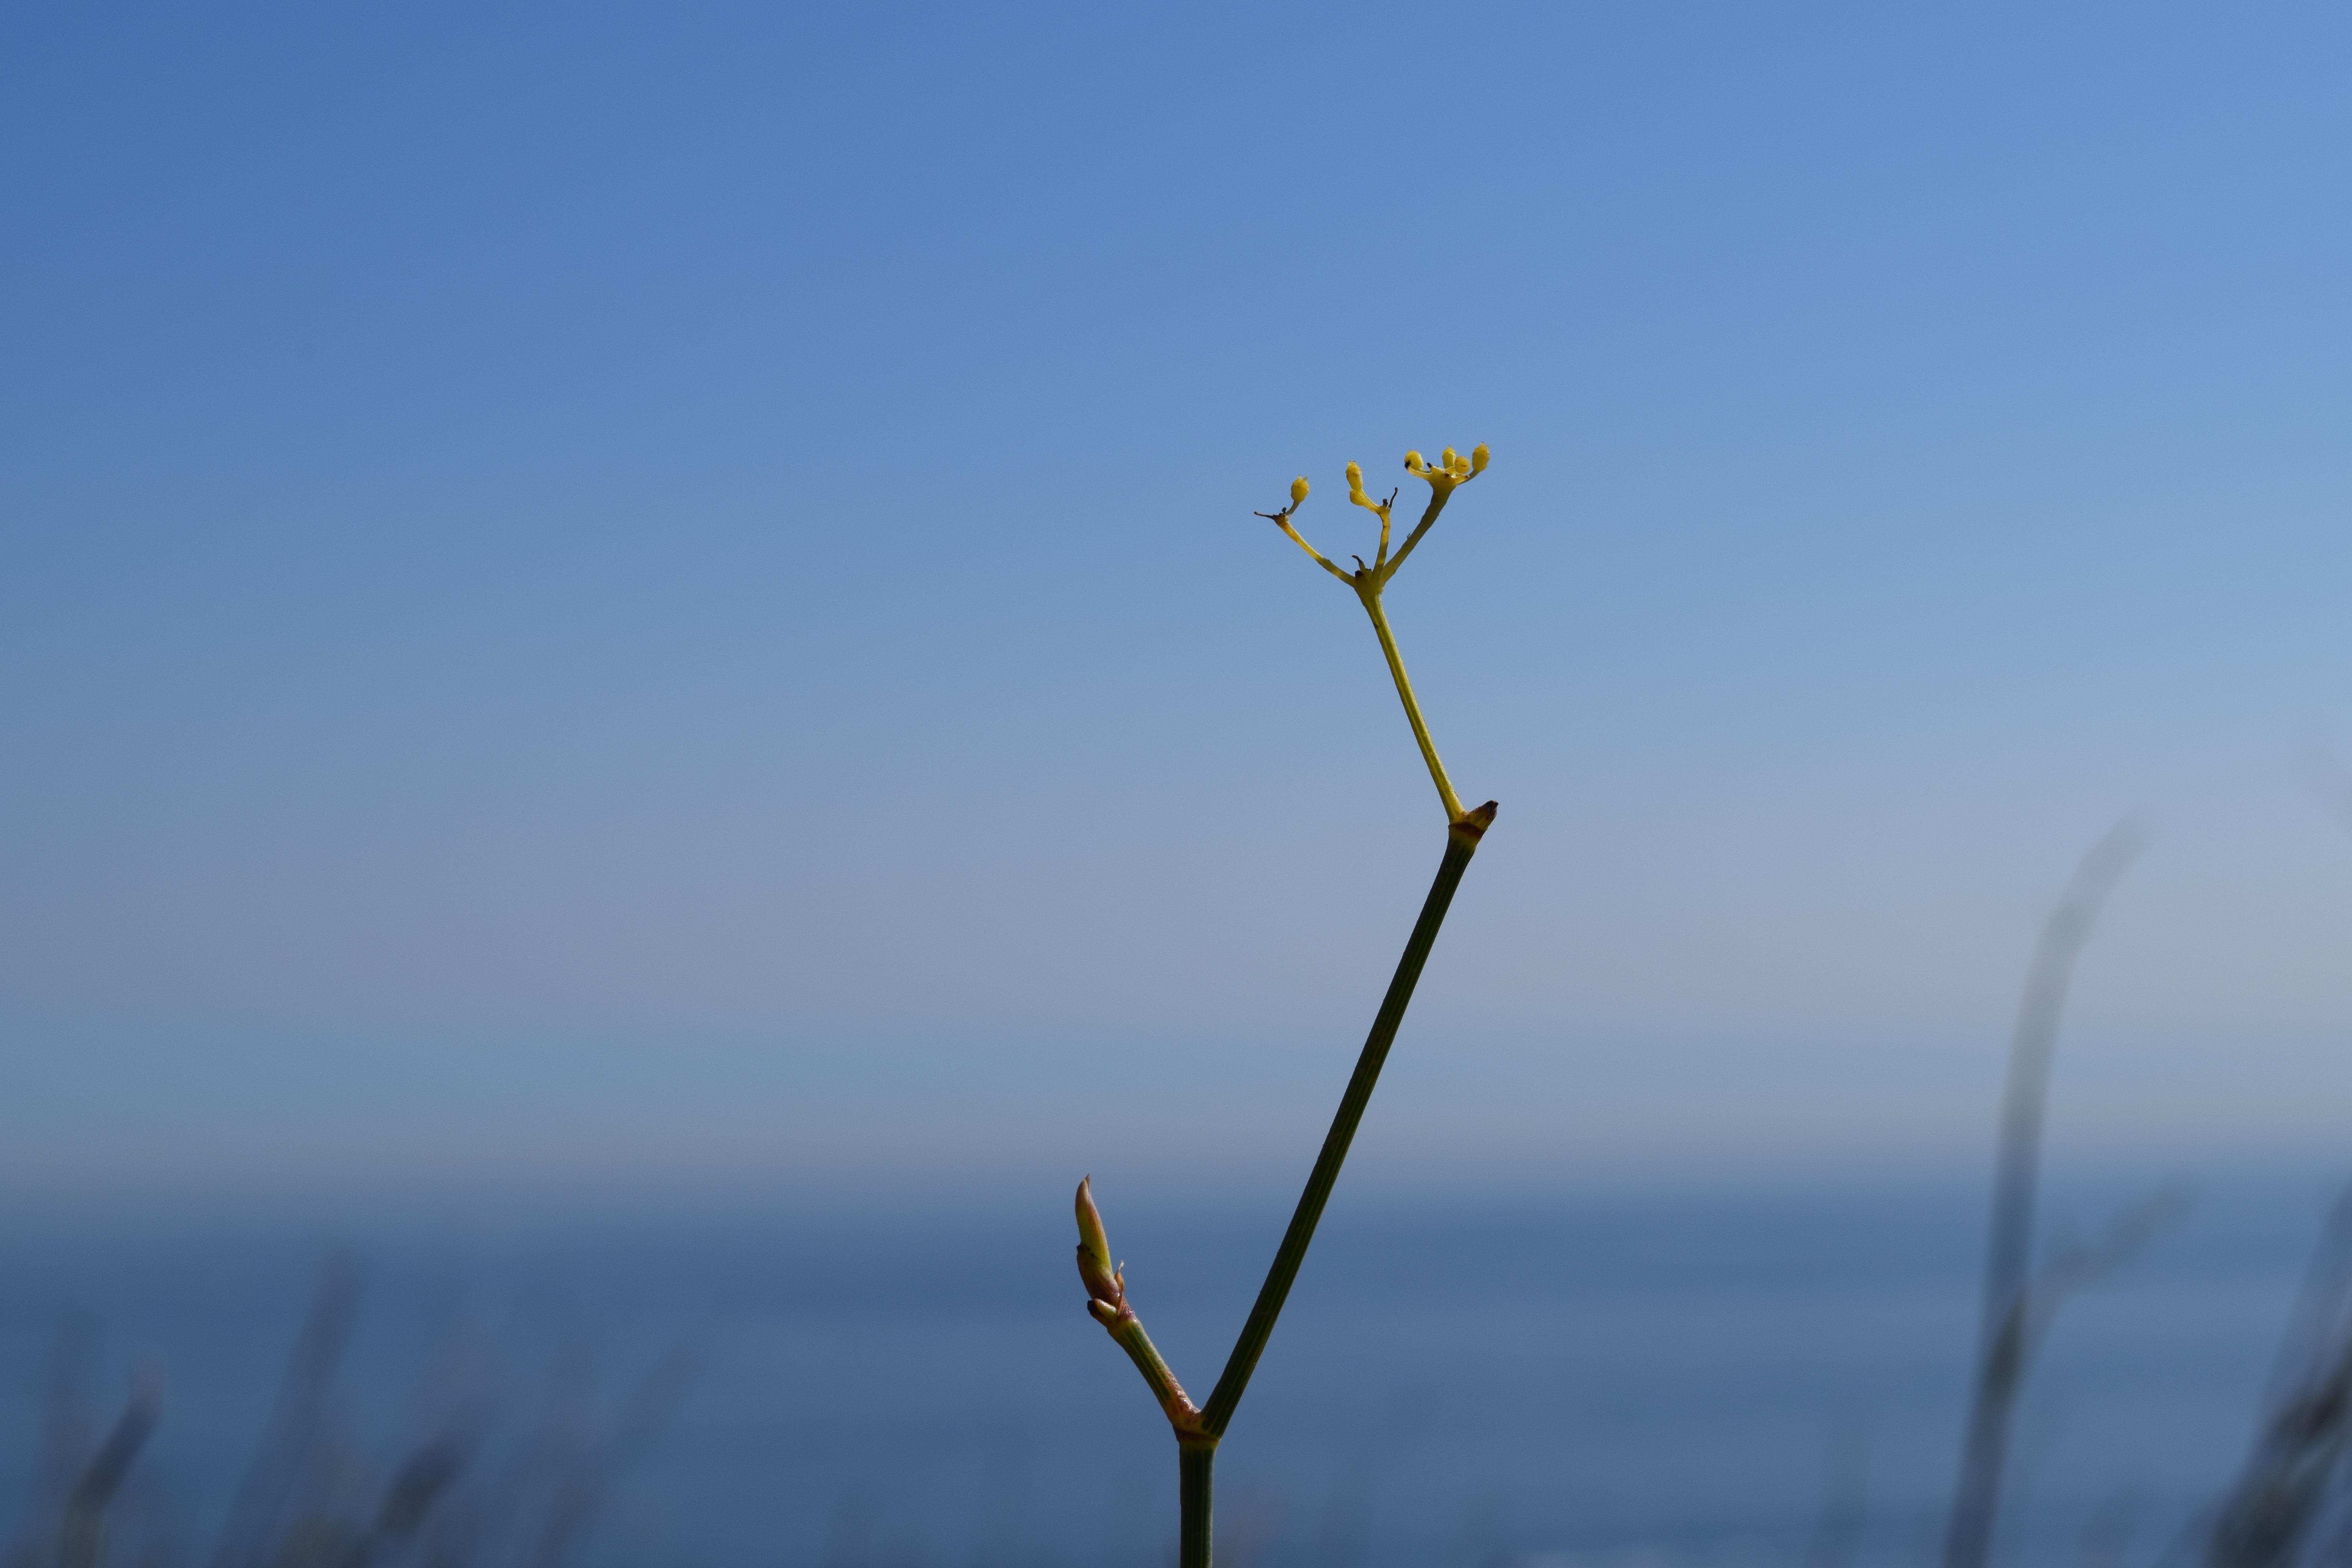
sea, tree, nature, grass, horizon, branch, cloud, plant, sky, sunlight, morning, flower, wind, alone, dusk, wild, line, reflection, solo, blue, street light, single, atmospheric phenomenon, atmosphere of earth